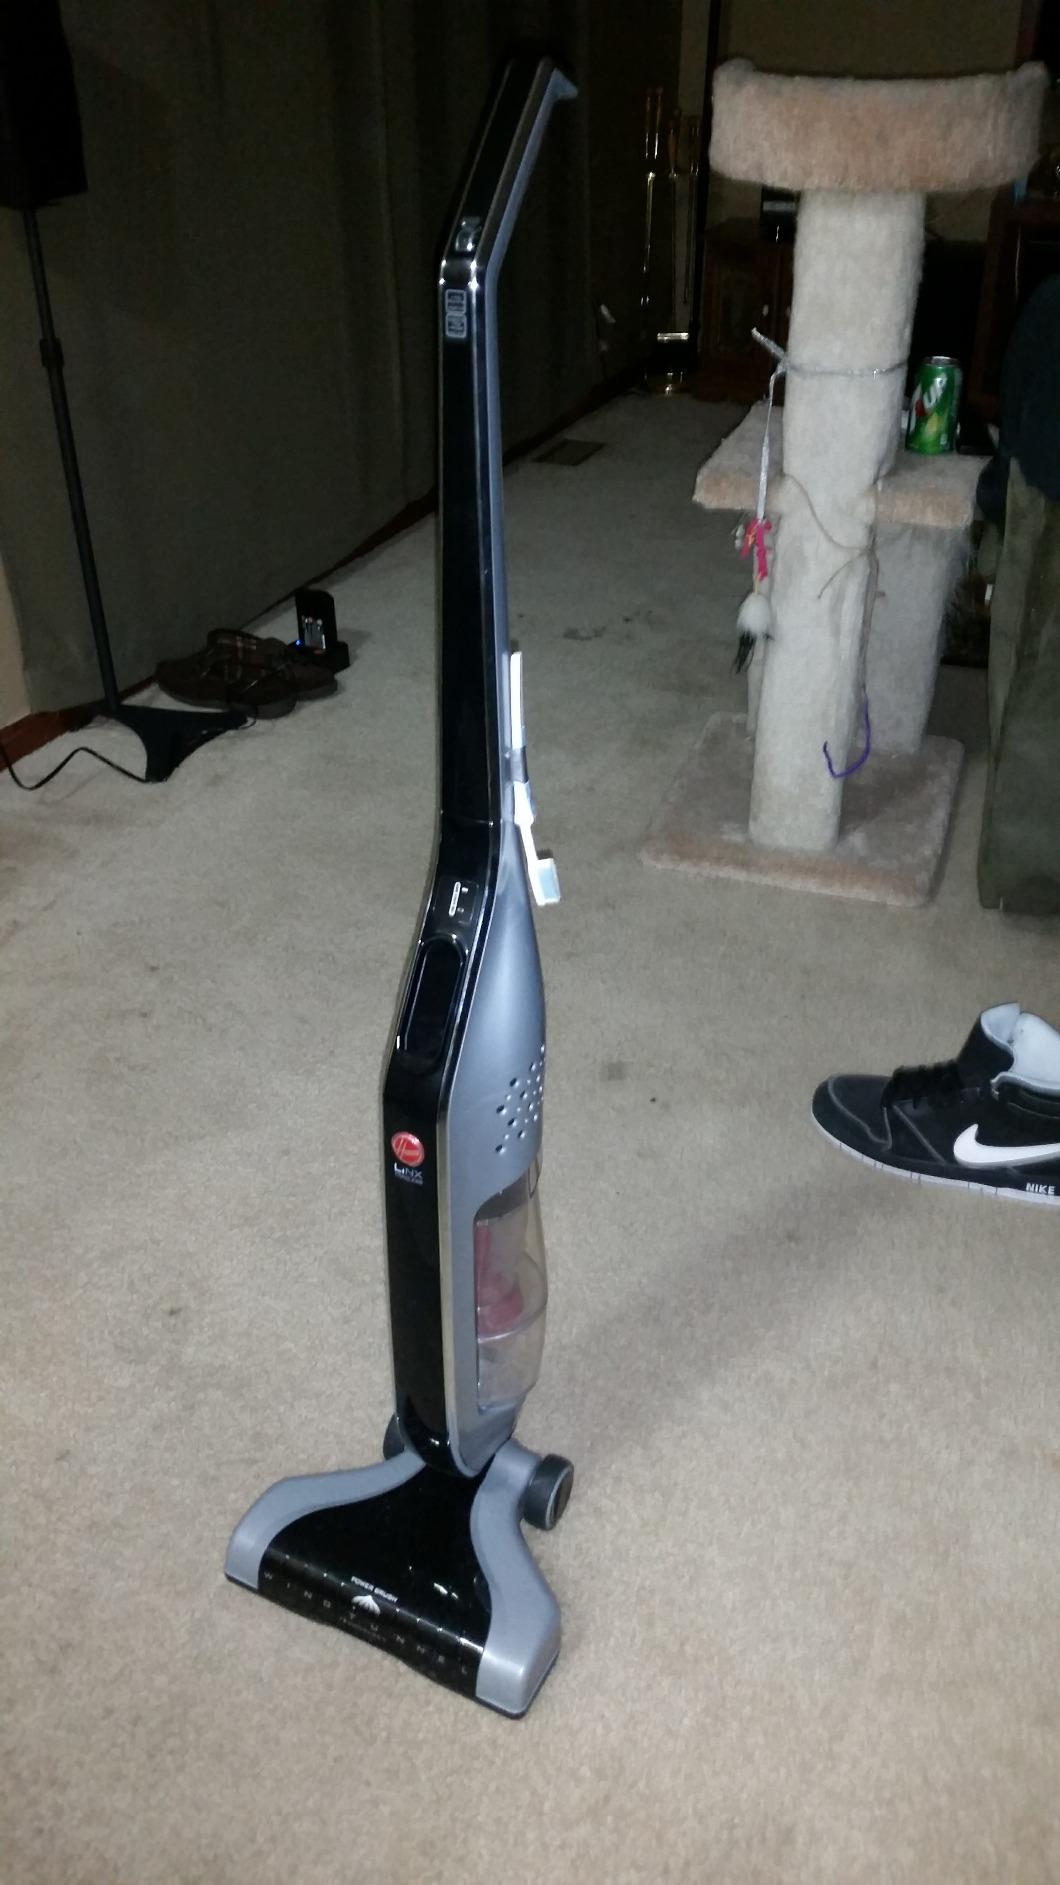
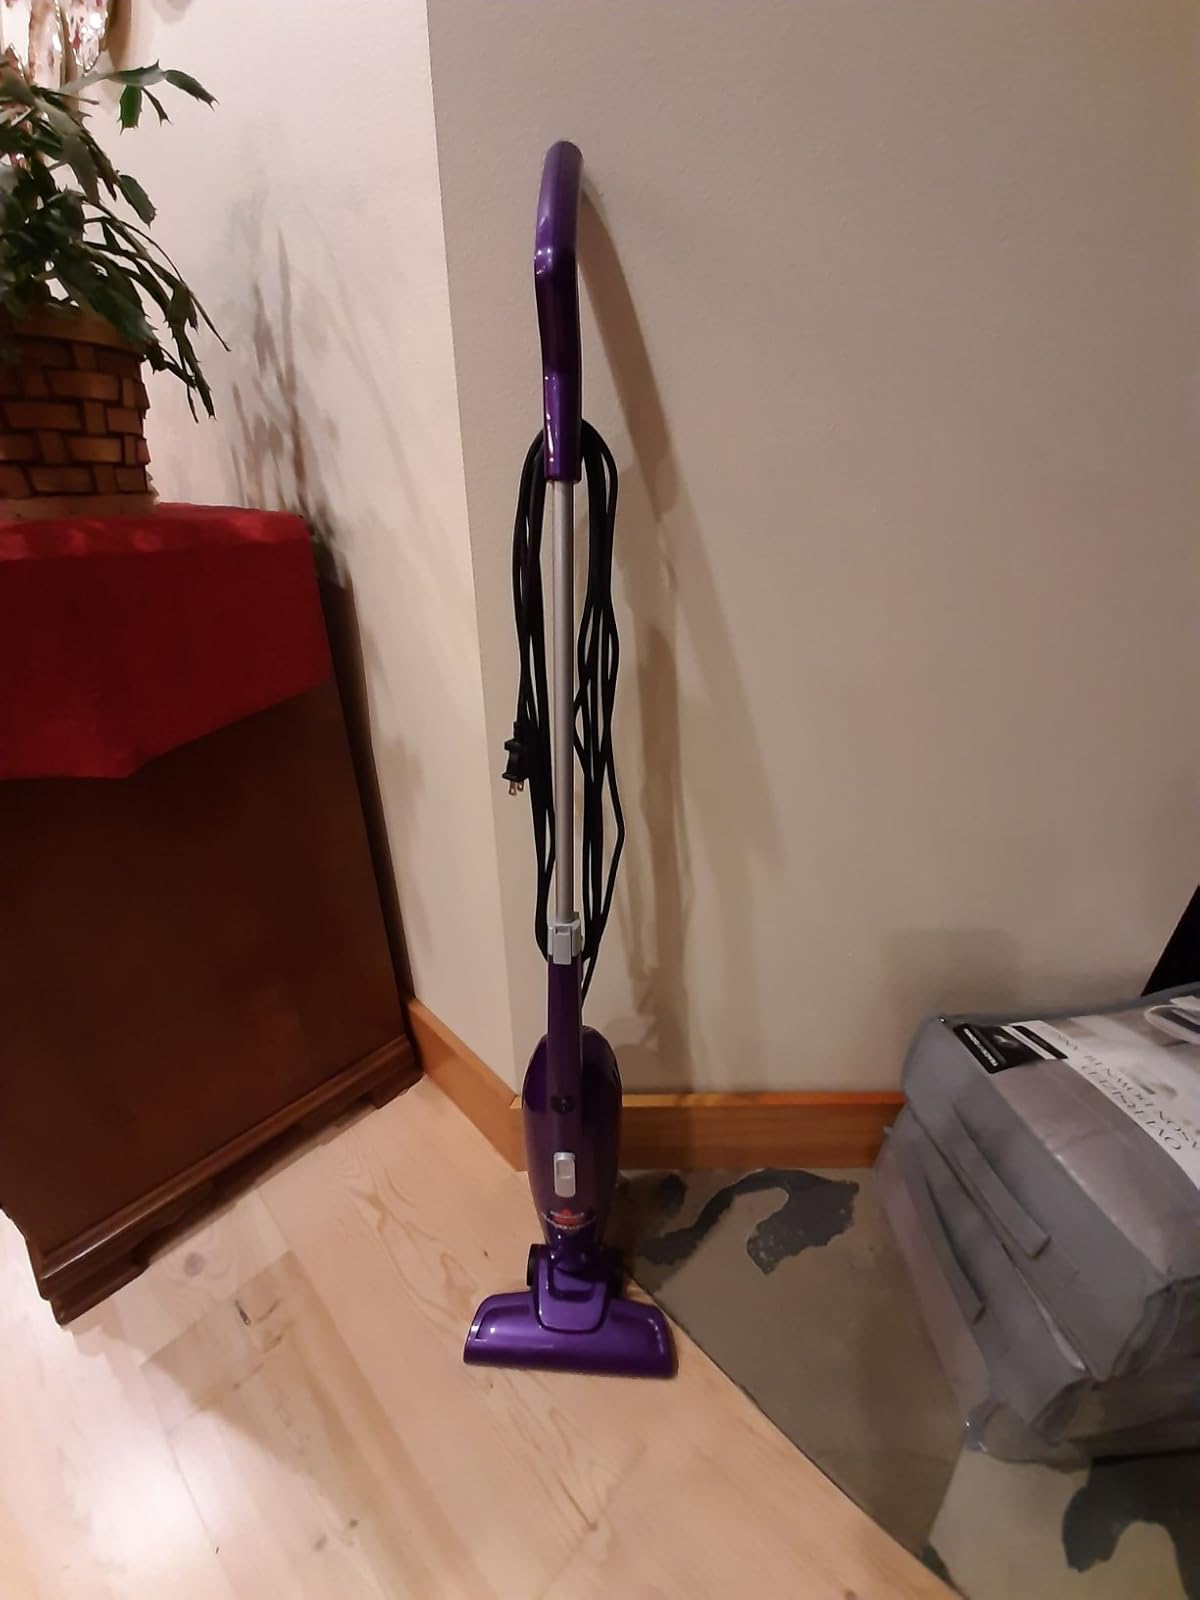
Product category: items_vacuum
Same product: no